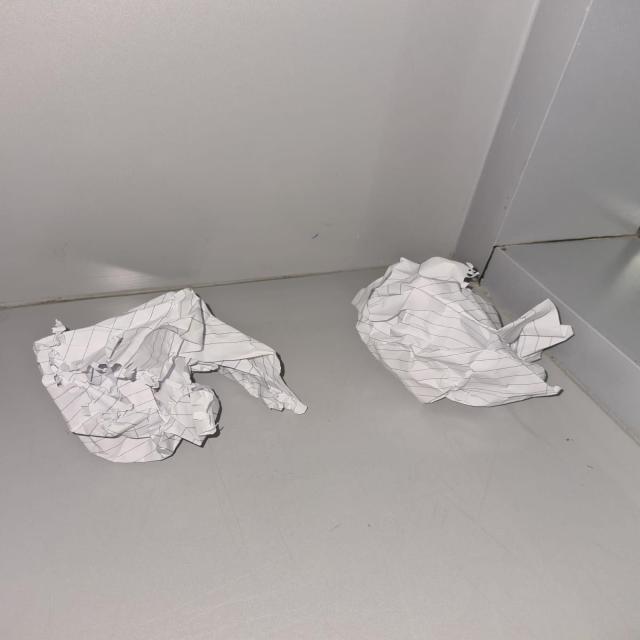
Label: tissues